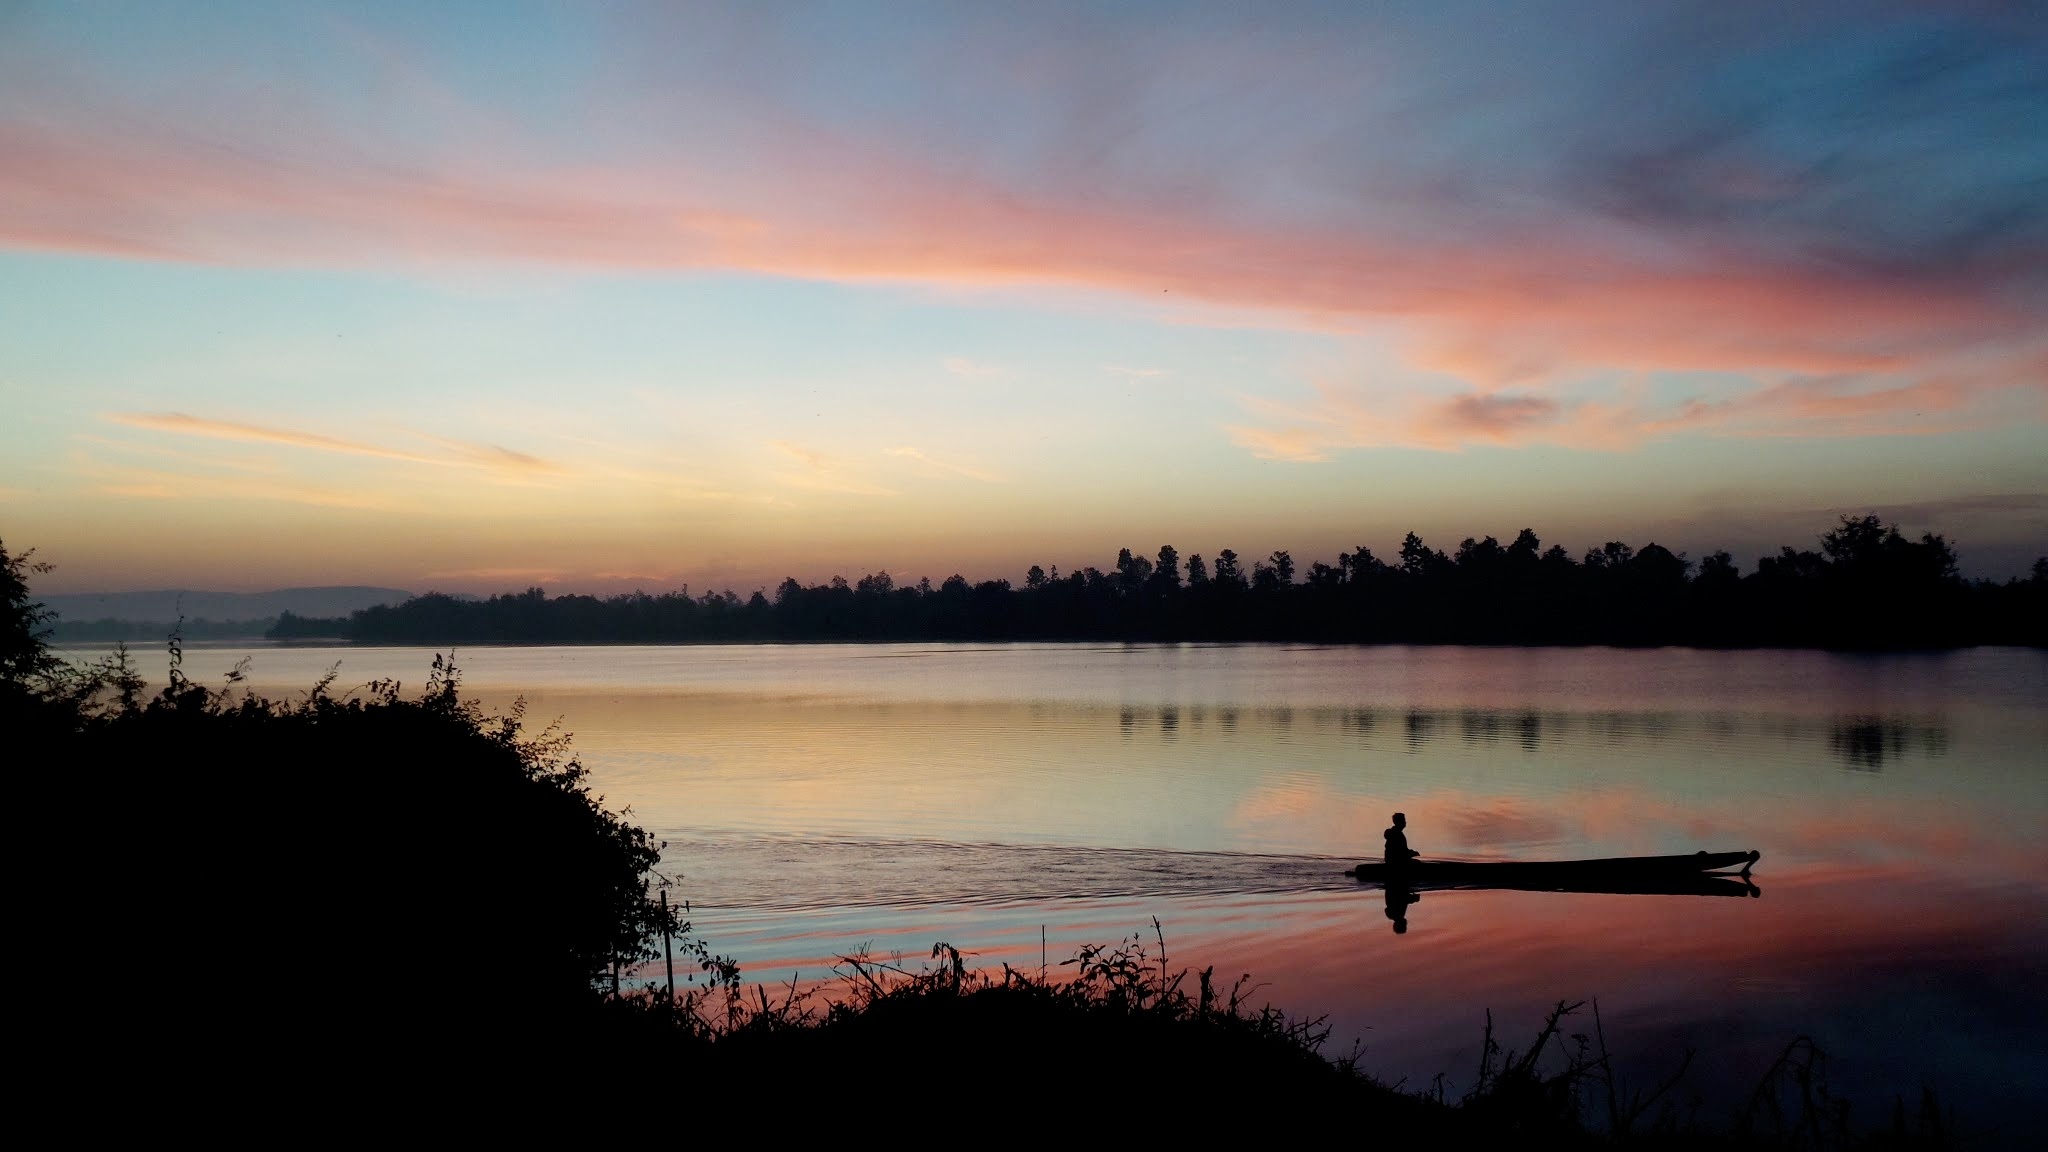
sea, horizon, cloud, sky, sun, sunrise, sunset, rowboat, sunlight, morning, lake, dawn, river, dusk, evening, reflection, fishing, bright, loch, mekong river, afterglow, atmospheric phenomenon